3rd Assault Amphibian Battalion

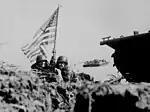
First flag on Guam on boat hook mast. Two U.S. officers plant the American flag on Guam July 20, 1944.

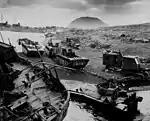
Smashed by Japanese mortar and shellfire, trapped by Iwo's treacherous black-ash sands, amtracs and other vehicles of war lay knocked out.

For its actions in World War II, 3rd Amphibian Tractor Battalion was awarded the Presidential Unit Citation Streamer, Asiatic-Pacific Campaign Medal Streamer With Four Bronze Stars, and the World War II Victory Medal Streamer.